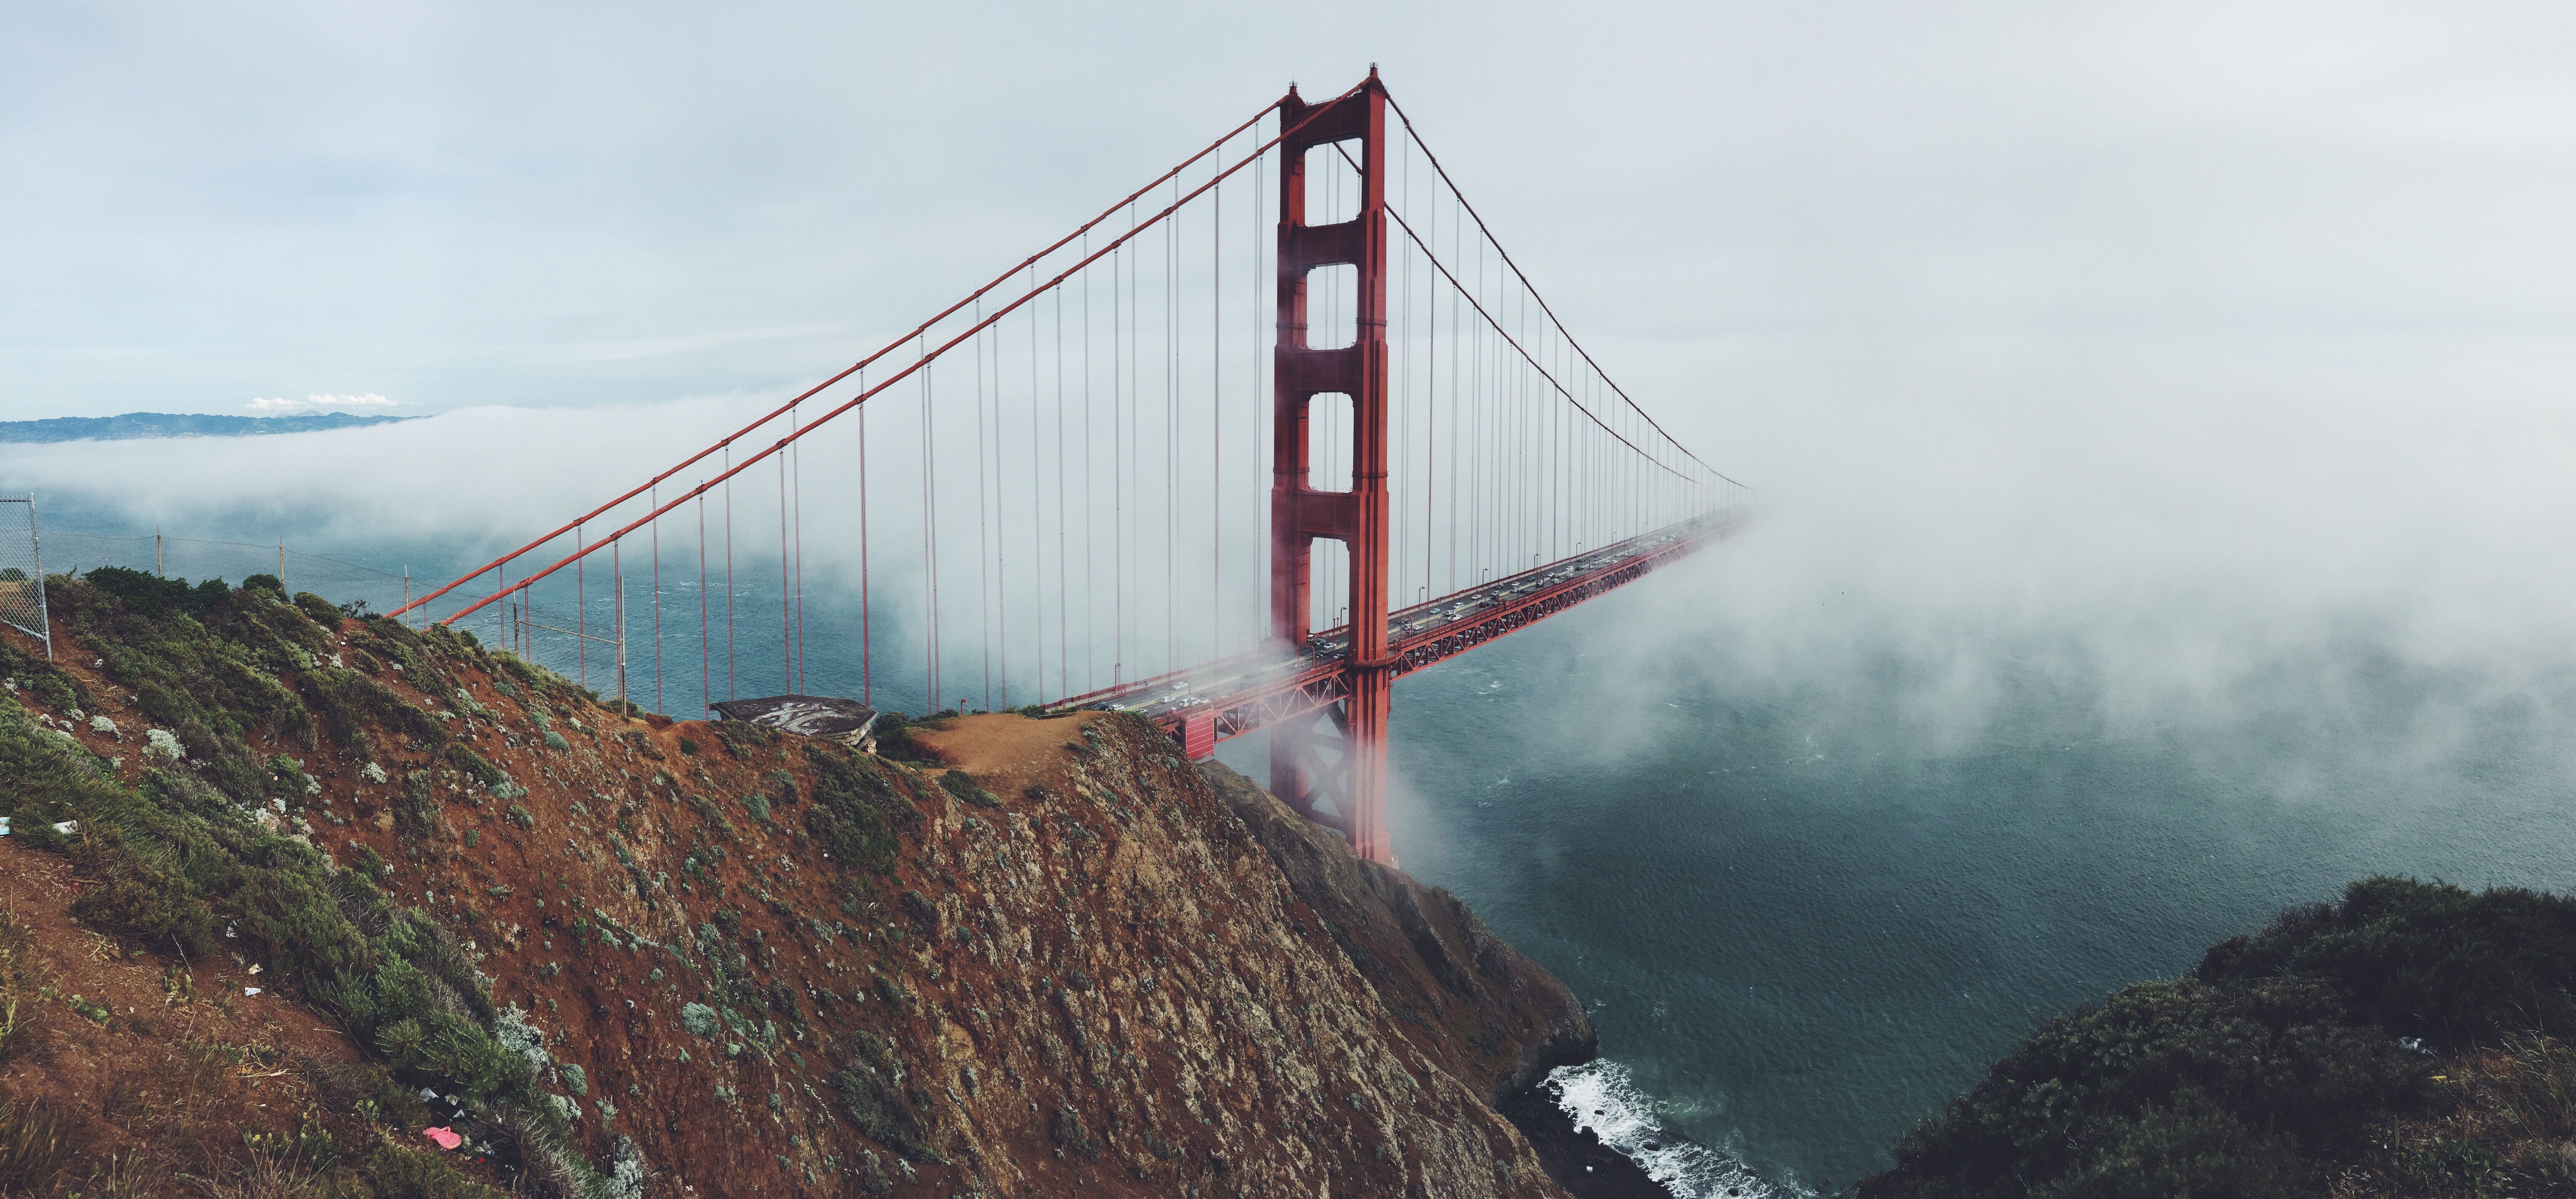
water, rock, mountain, fog, mist, bridge, street, view, panorama, steel, suspension bridge, lookout, transportation, golden, high, red, usa, america, bay, suspension, tourism, gate, above, san, pillars, cables, famous, francisco, destination